Taxi livery

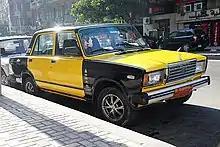
Taxi in Alexandria, Egypt

In Egypt, taxi liveries vary by governorate. The most iconic Egyptian taxis are those of Cairo (navy blue and white) and Alexandria (yellow and black), although a new Cairo livery (white with a black-and-white checkered stripe along the centre) has arisen in recent years, indicating those taxis with working meters.